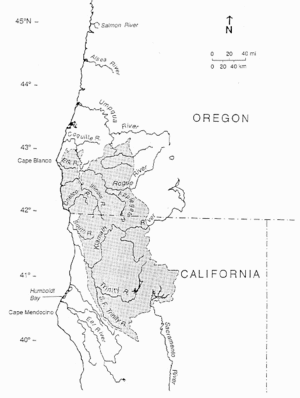
Les monts Klamath sont une chaîne de montagnes située dans le Nord-Ouest de la Californie et dans le Sud-Ouest de l'Oregon, dont le plus haut sommet est le mont Eddy dans le comté de Trinity, en Californie. La chaîne présente une géologie variée et un climat caractérisé par des hivers froids accompagnés de nombreuses chutes de neige, et des étés chauds aux précipitations limitées. Les monts Siskiyou sont le massif le plus septentrional de la chaîne.